History of weapons

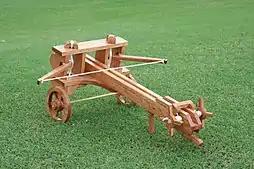
A replica of a Greek/Roman catapult used for launching darts or large arrows

Ancient Greece was surrounded by hostile neighbours such as Persia, and later Rome. The Greeks had adopted a different pattern of warfare and even fashioned their weapons differently. They had adopted a very strategic style of fighting, researching the strengths and weaknesses of their enemies, and developed their weapons accordingly. After incessant threats of a Persian invasion, the Greeks came together and formed the Delian league; the Spartans were ready for a ground assault while the Athenians relied on their strong navy. Sensing the military might of the Athenians, the city-states and settlers of Asia Minor requested them to lead the league. The Athenians had a formidable navy; they produced an overwhelming number of warships and soldiers and in return demanded tribute from the league members. The Athenians had built dozens of warships known as triremes to defend Greece. The crew consisted of 200 men which included the captain, ten dignitaries who may have been commanders, several archers, a few soldiers, and 170 oarsmen.